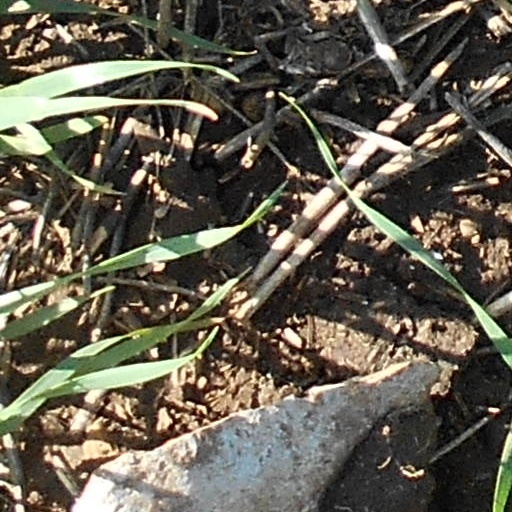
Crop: wheat